U.S. Route 16 in Michigan

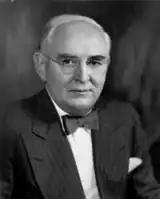
Portrait

Born in Grand Rapids in 1884, Arthur H. Vandenberg was appointed to the United States Senate upon the death in office of Woodbridge N. Ferris in 1928. Vandenberg, a Republican, served as a member of the "isolationist bloc", and was an active opponent of the New Deal policies of Franklin D. Roosevelt. The senator declined a nomination for Vice President in 1936. In the aftermath of World War II, Vandenberg's world view changed significantly. He helped to draft the United Nations Charter and worked to secure its unanimous ratification in the Senate. He also worked to secure passage of the Marshall Plan and helped to establish the North Atlantic Treaty Organization. After his death in 1951, Michigan residents wanted to memorialize Vandenberg. The following year, the Michigan Legislature dedicated the length of US 16 from Muskegon to Detroit as the Arthur Vandenberg Memorial Highway by enacting Public Act 70 of 1952.